Iris West

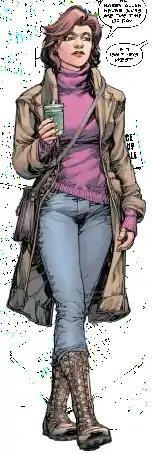
Iris West-Allen in "The Flash" vol.5 #70 (May 2019). Art by Howard Porter.

Iris Ann West-Allen is a fictional character, a supporting character appearing in American comic books published by DC Comics. She has been the main love interest and later wife of Barry Allen, the alter ego of the Silver Age version of the superhero The Flash, and the aunt and grandmother, respectively, of the Modern Age variations of the characters Wally West and Bart Allen.